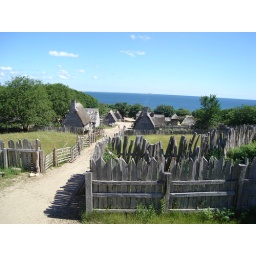
looking down the main street of the village to the water in Plymoth Bay